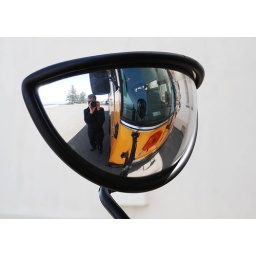
...Than They Appear.  Reflected in this mirror is the bus to which it's connected. And me.